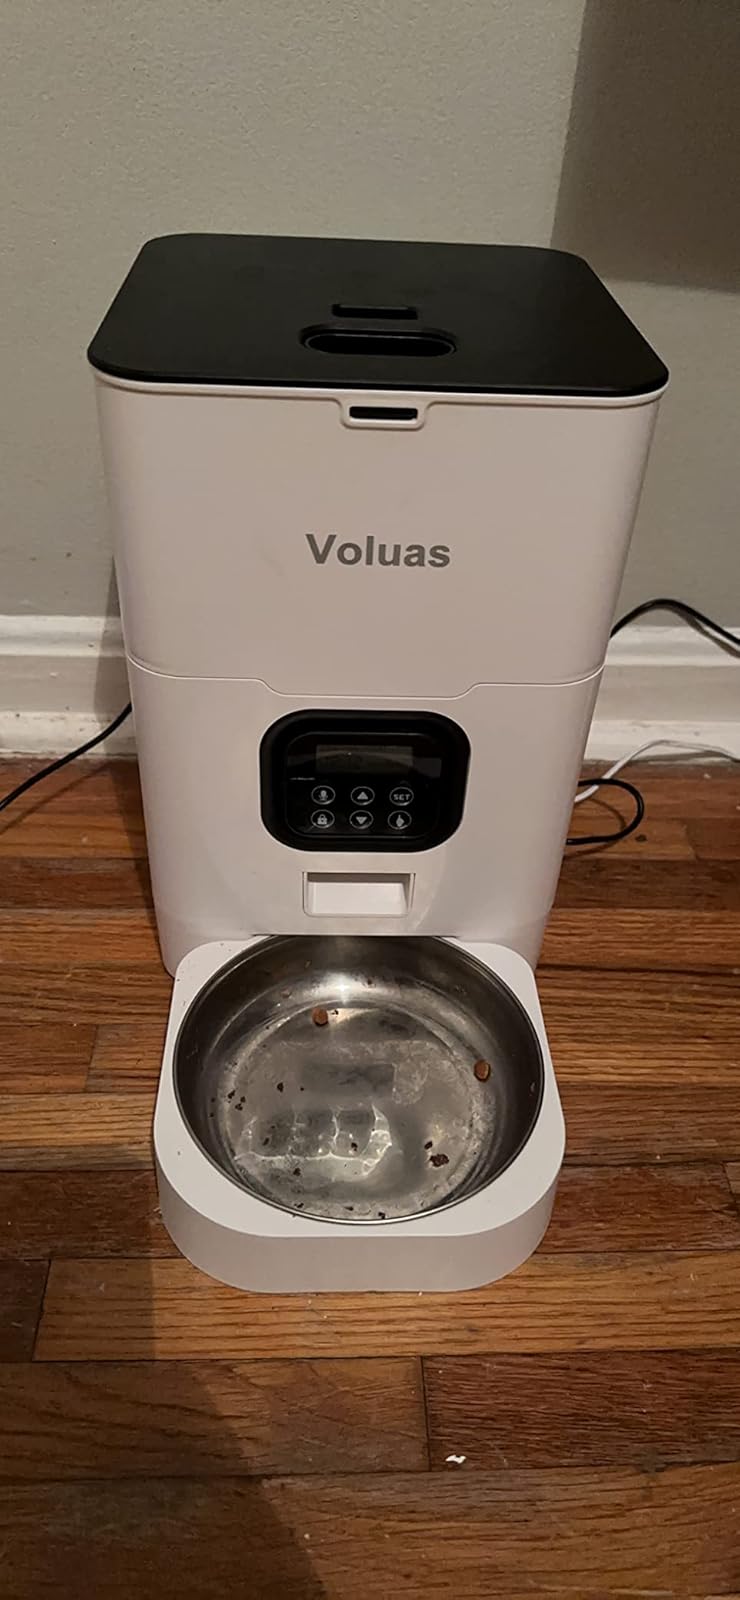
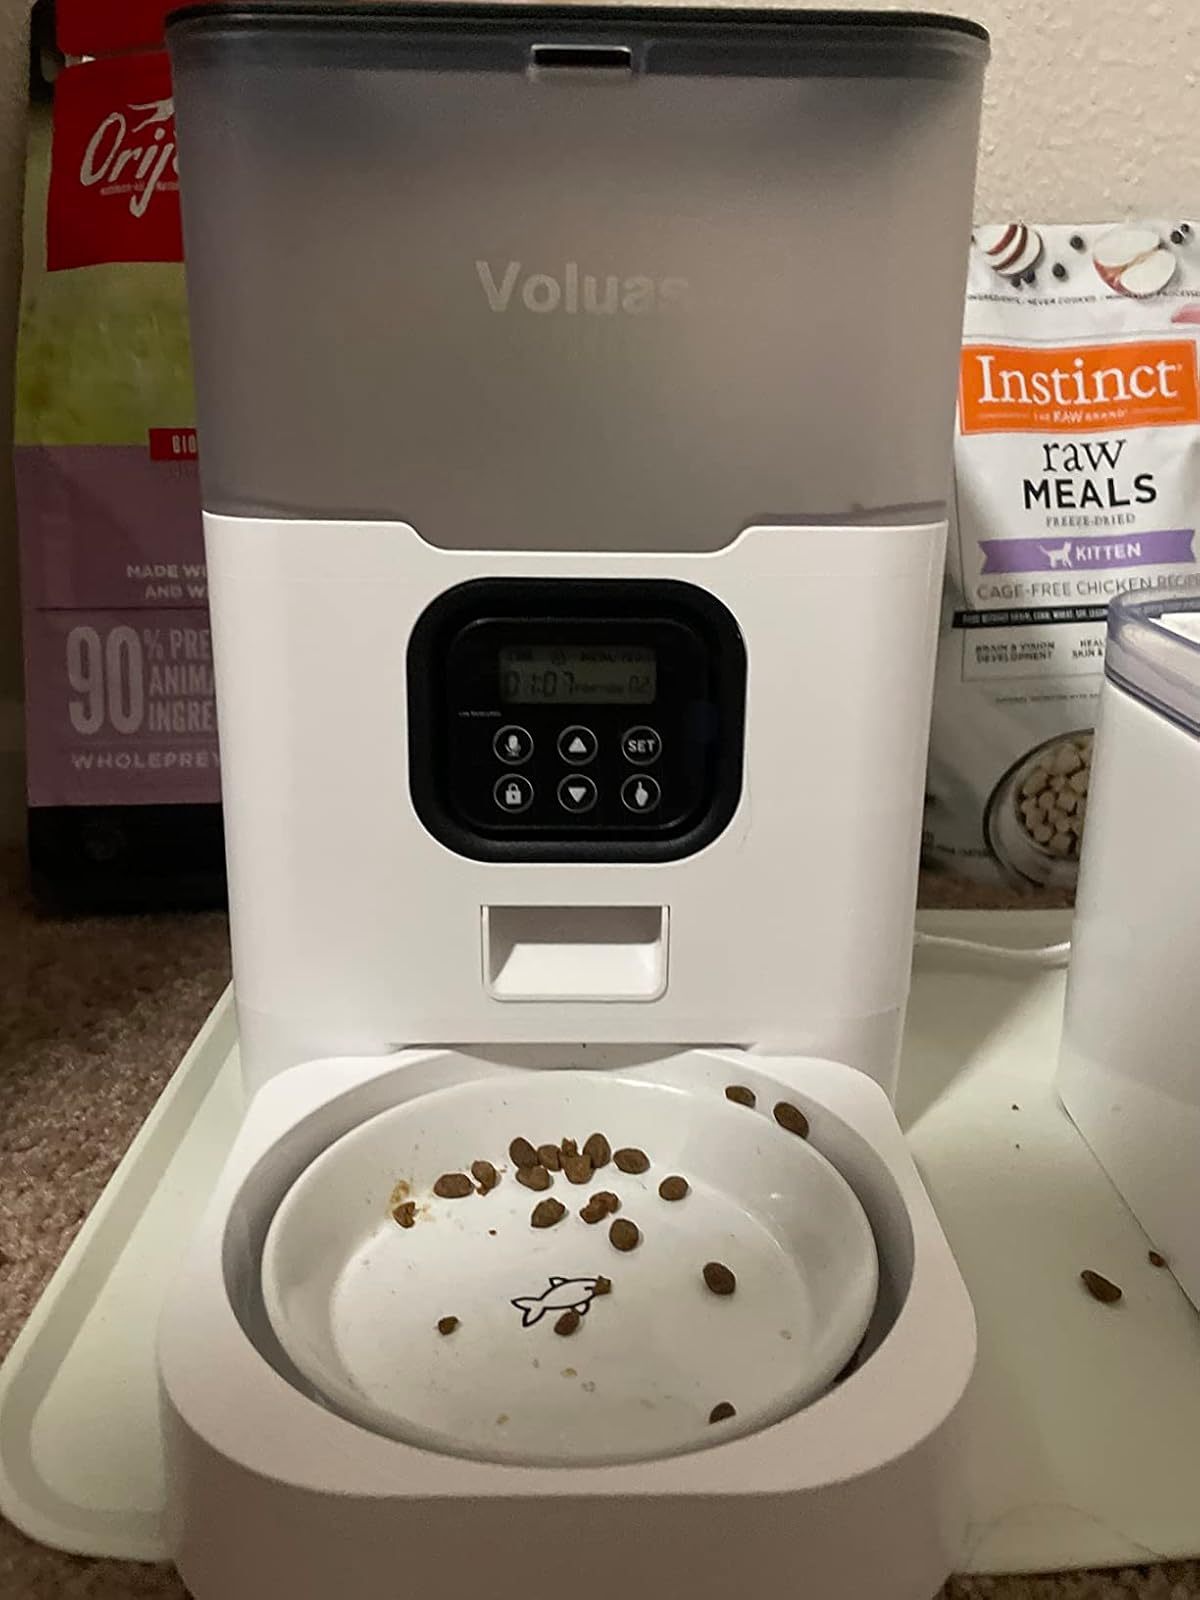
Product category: items_feeder
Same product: no